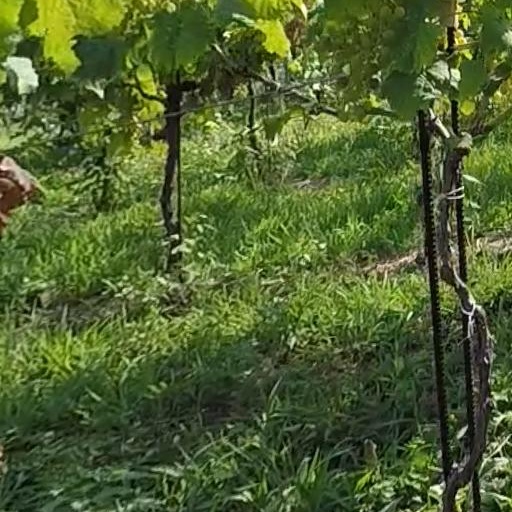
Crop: grape